Battle of Bunker Hill

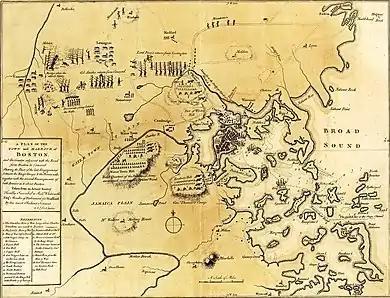
1775 map of the Boston area (contains some inaccuracies)

Boston was situated on a peninsula at the time and was largely protected from close approach by the expanses of water surrounding it, which were dominated by British warships. In the aftermath of the battles of Lexington and Concord on April 19, 1775, the colonial militia of some 15,000 men had surrounded the town and besieged it under the command of Artemas Ward. They controlled the only land access to Boston itself (the Roxbury Neck), but they were unable to contest British domination of the waters of the harbor. The British troops occupied the city, a force of about 6,000 under the command of General Thomas Gage, and they were able to be resupplied and reinforced by sea.